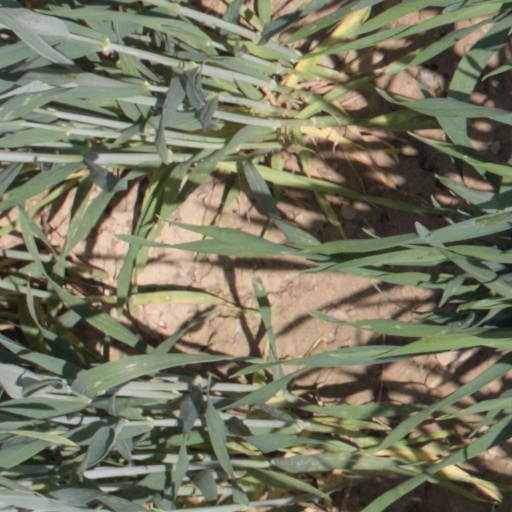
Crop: wheat